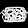
Label: Bag